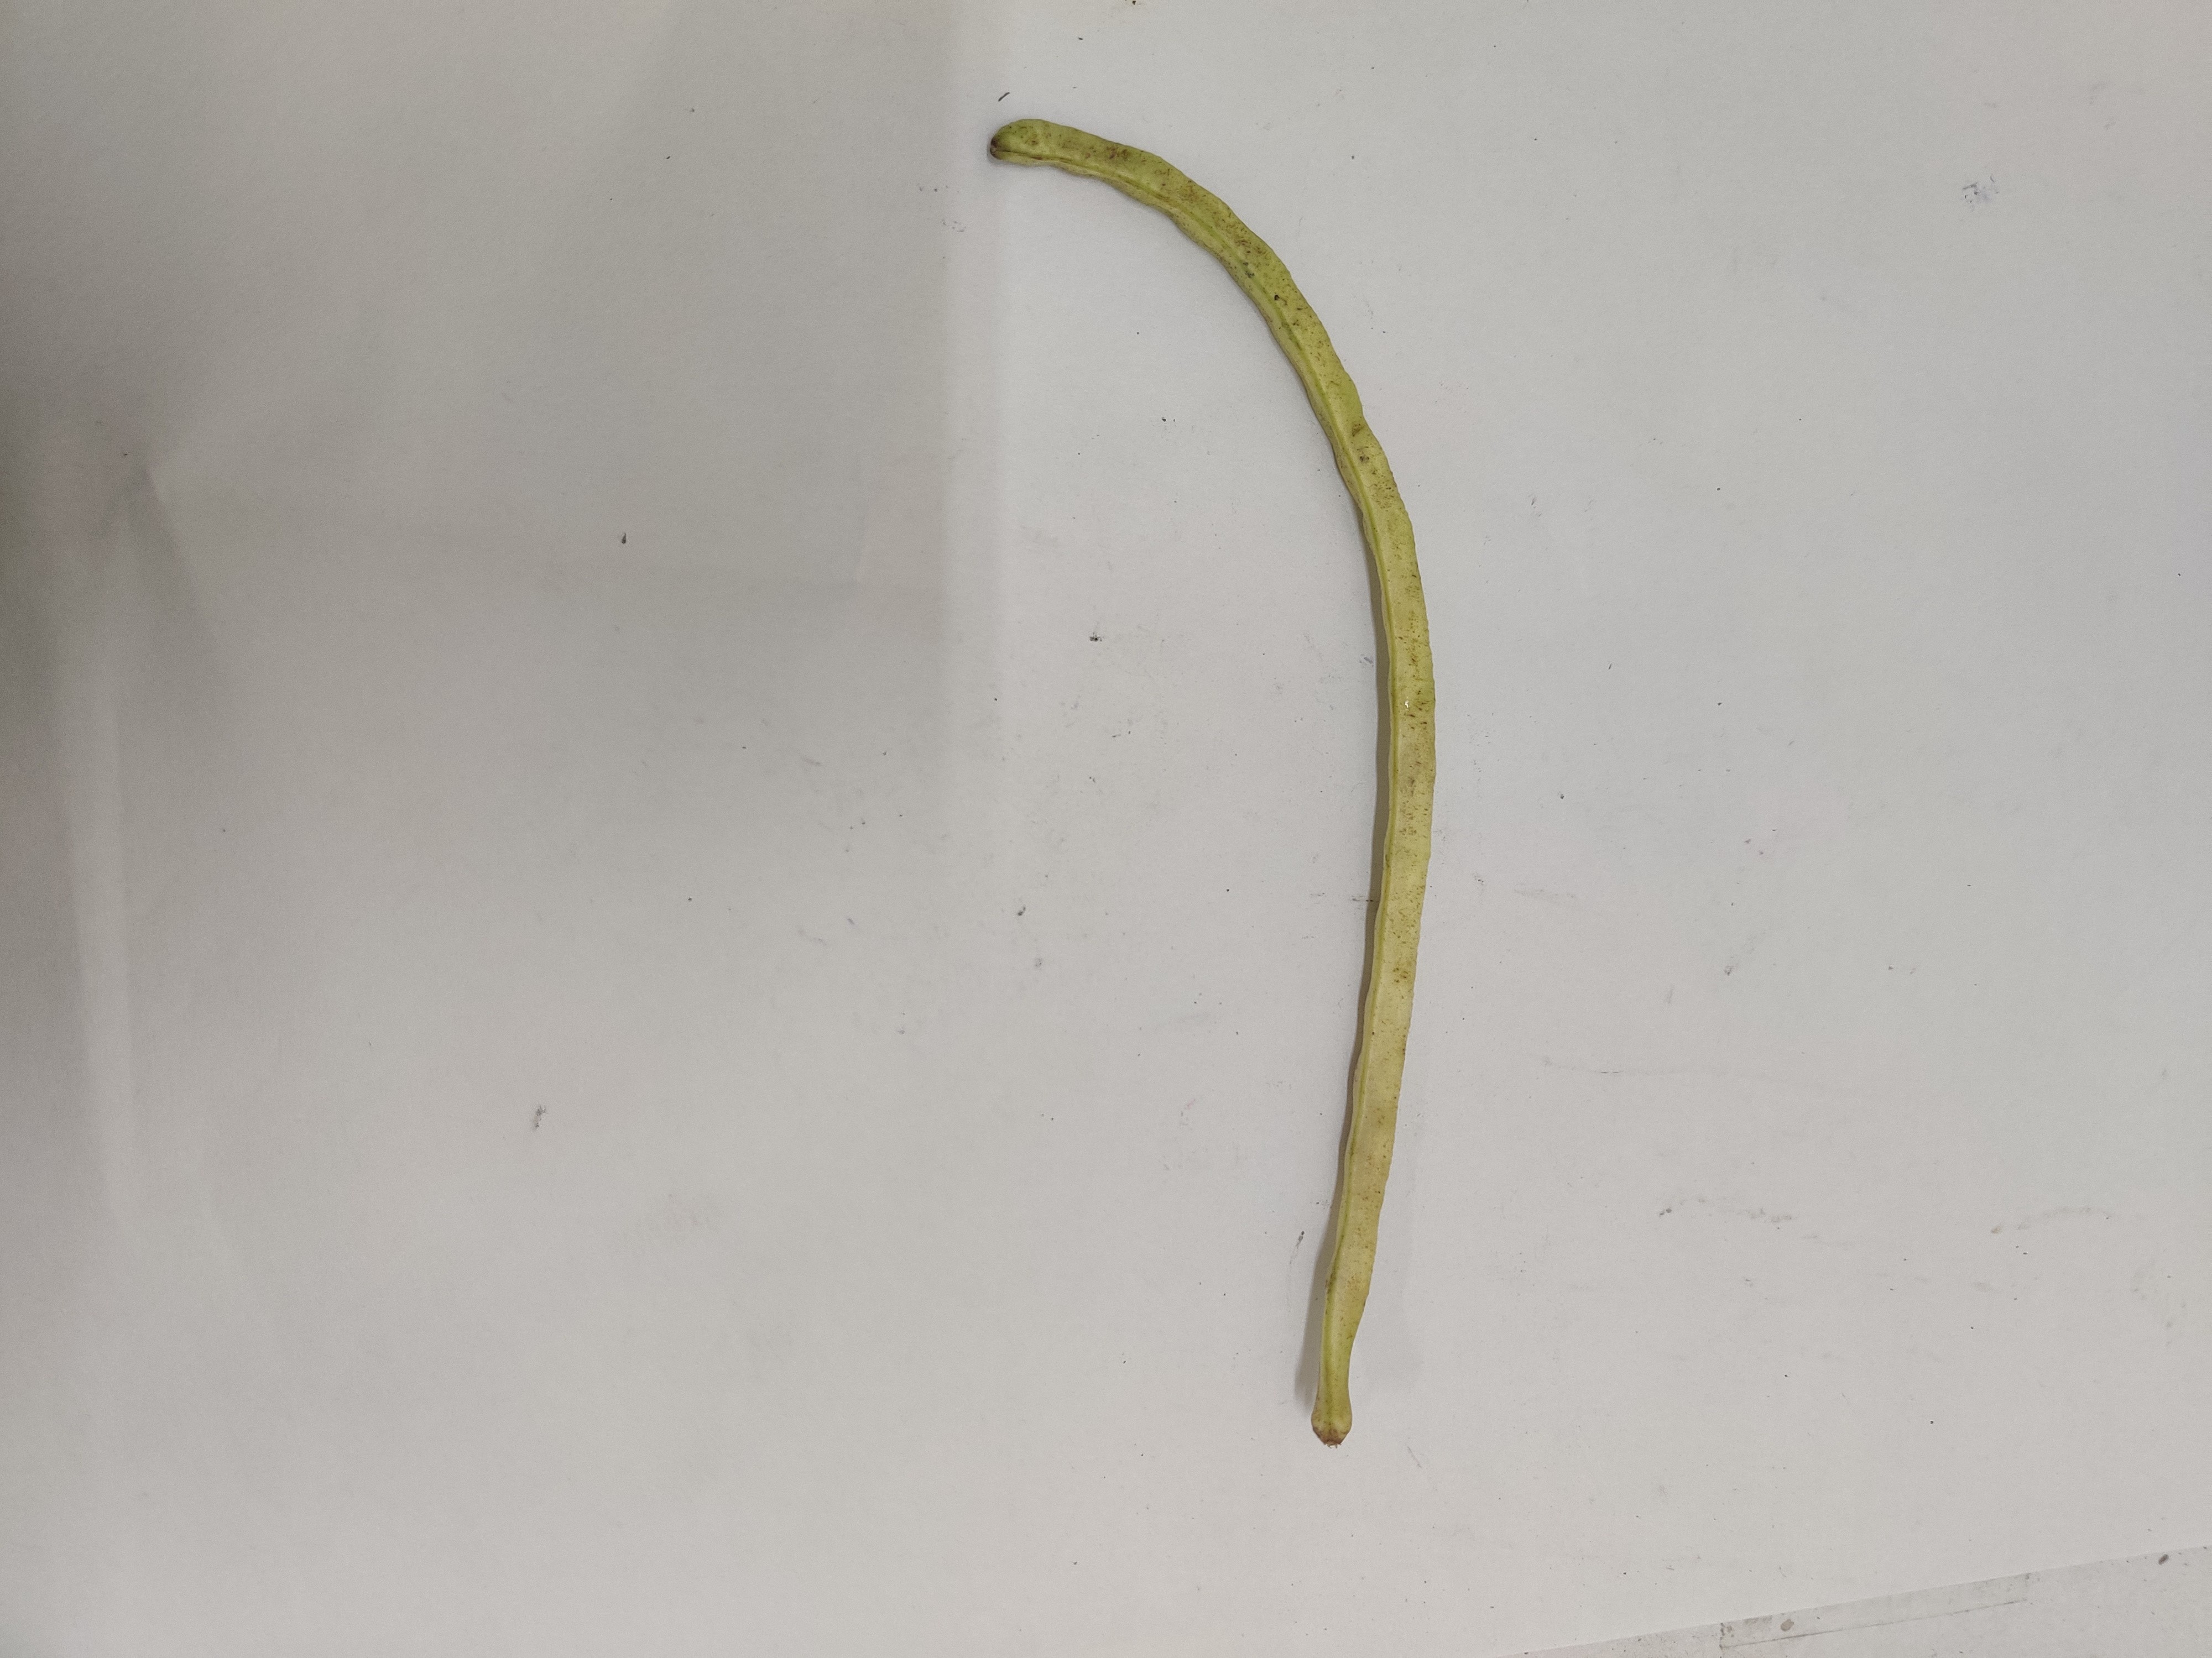
Crop: Cowpea
Condition: Severely Damaged